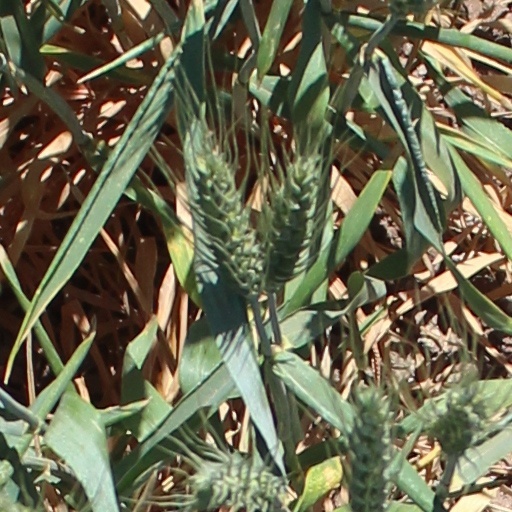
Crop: wheat